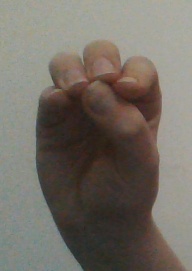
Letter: ha